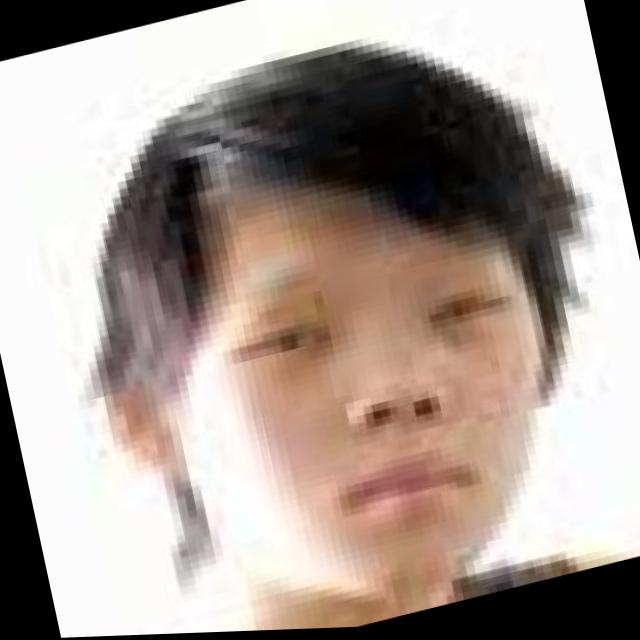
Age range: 13-20